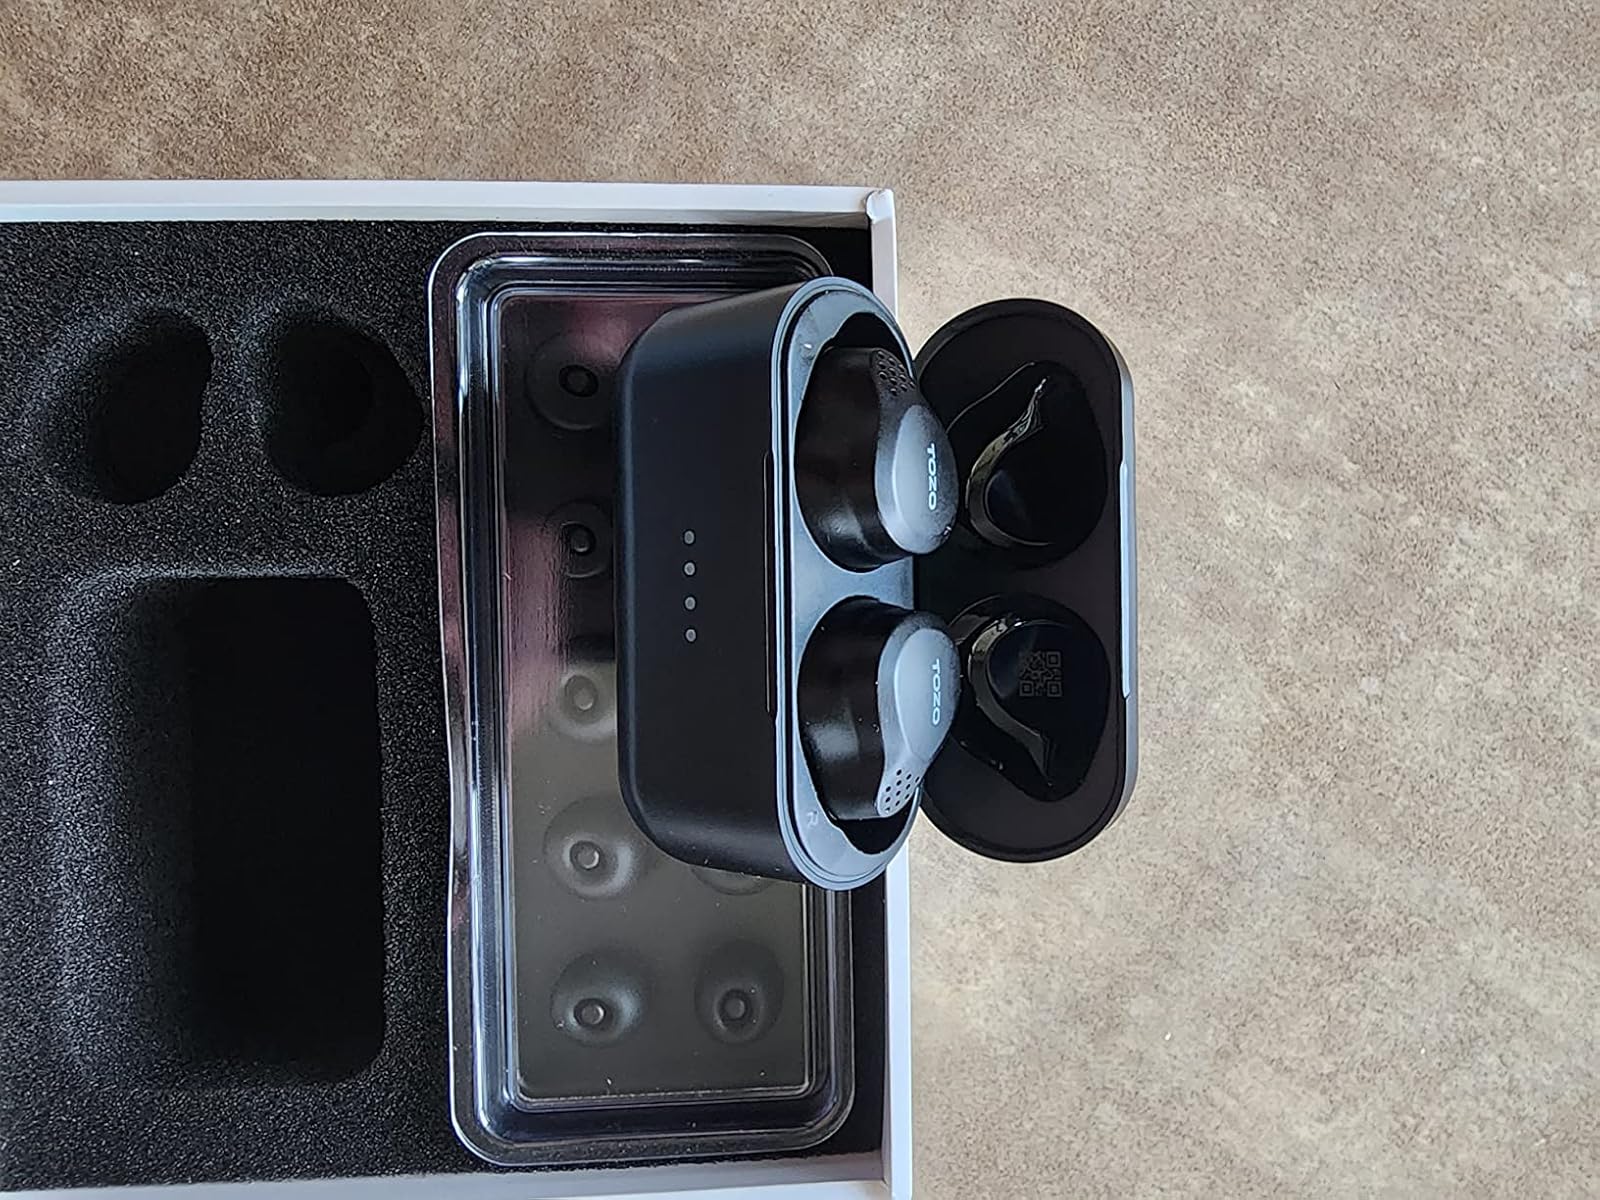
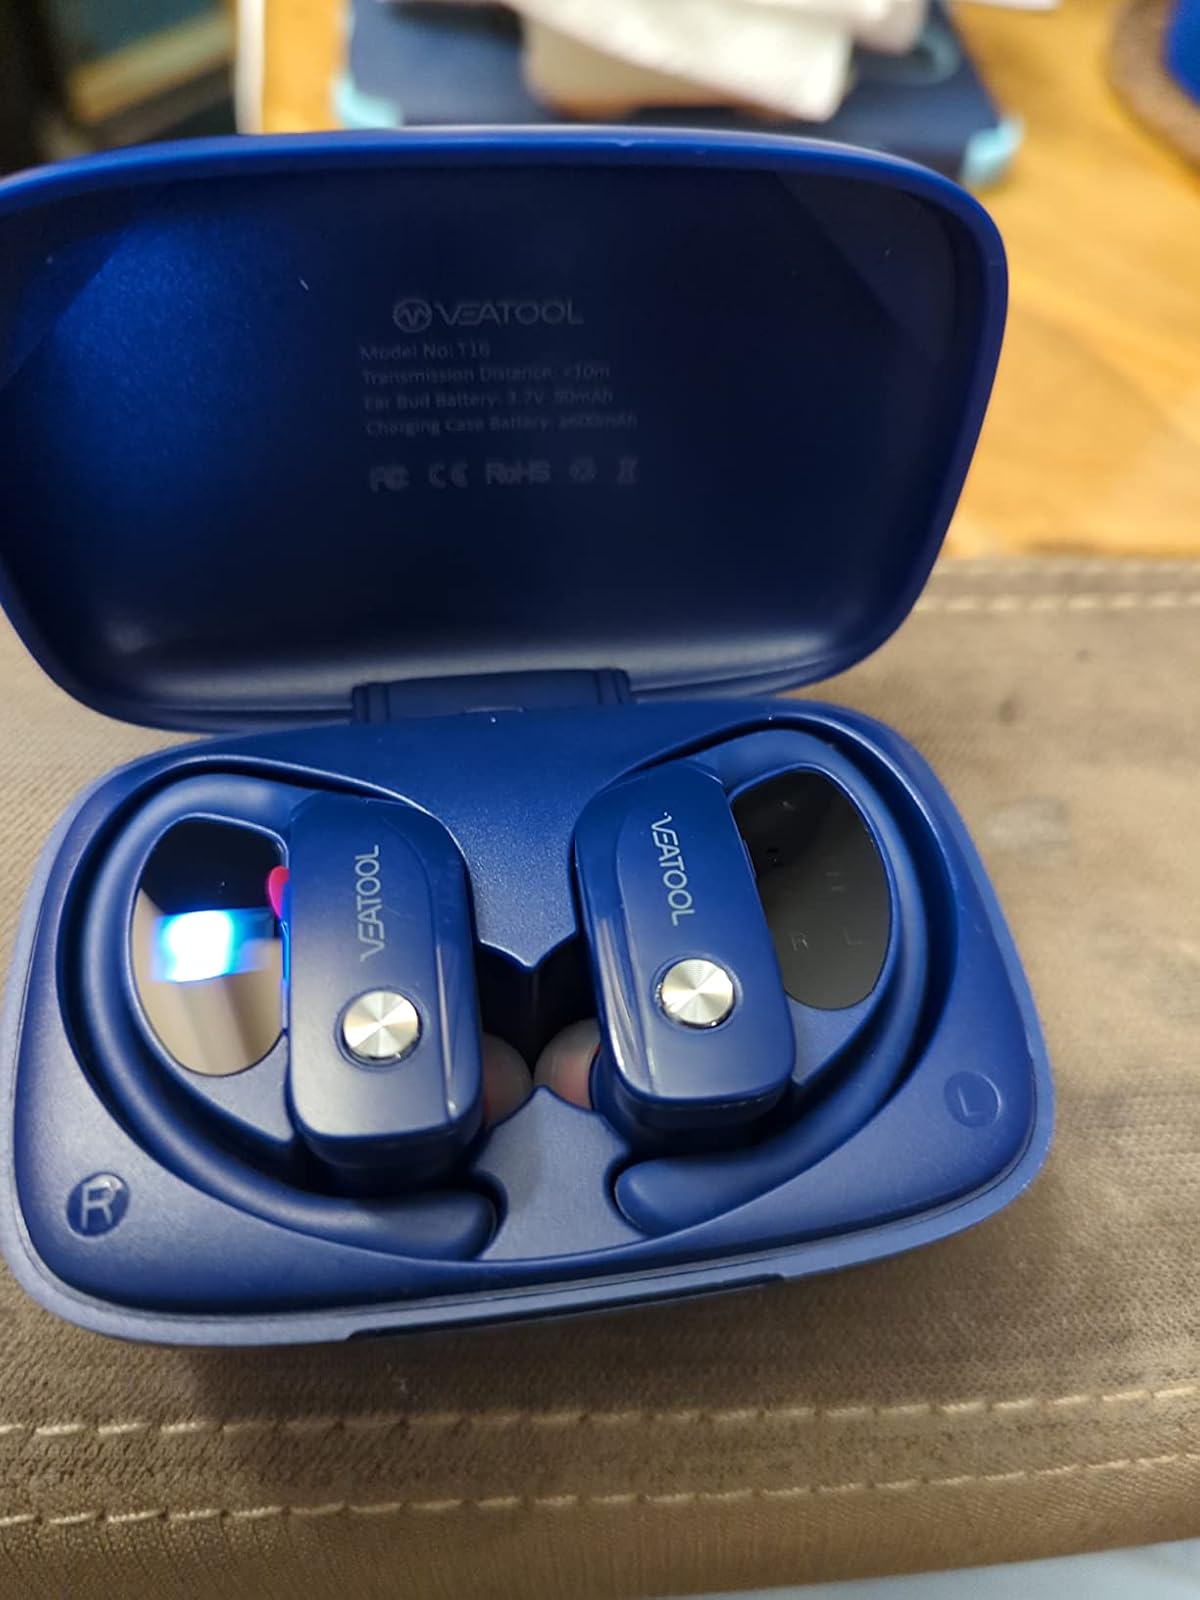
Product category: earbuds
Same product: no